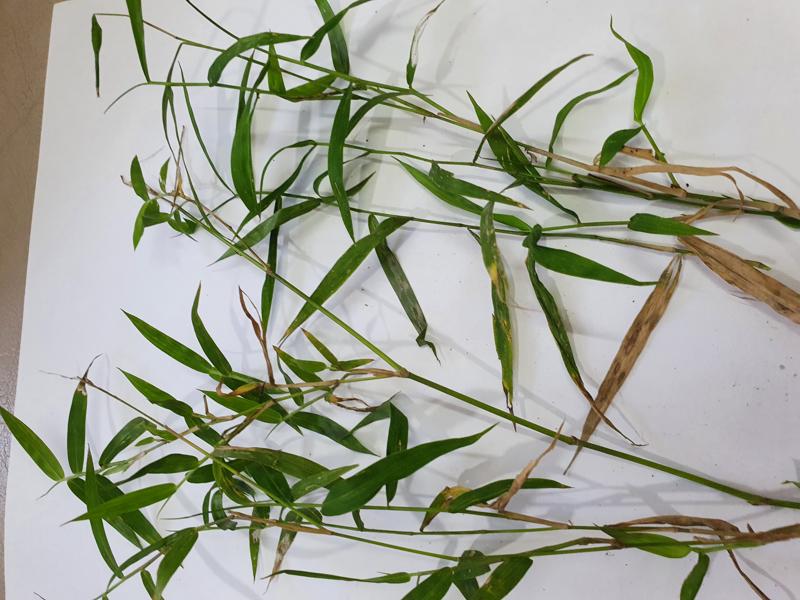
Weed species: Panicum repens